The Gangster (2012 film)

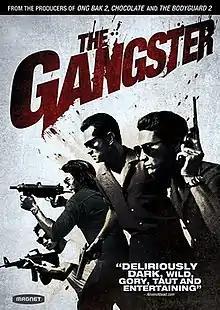
Theatrical release poster

The Gangster is a 2012 Thai epic crime drama film directed and written by Kongkiat Khomsiri written by Kongkiat Khomsiri starring Krissada Sukosol Clapp, Pornchai Hongrattanaporn, Somchai Kemglad, Sakarin Suthamsamai, Krisada Supapprom, Nantharat Chaowarat, Pakchanok Wo-Onsri, Wasu Sangsingkaew, and Boonsong Nakphoo and distributed by Sahamongkol Film International